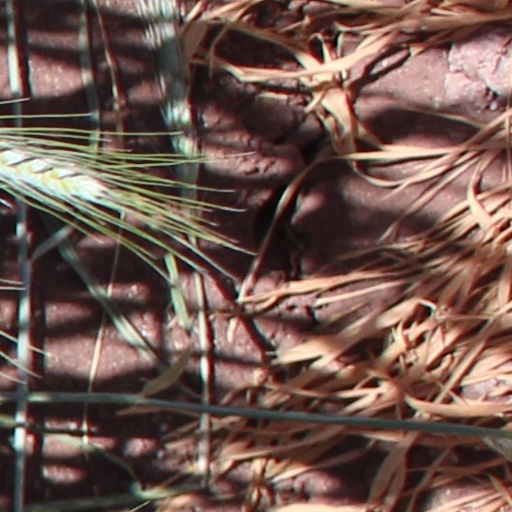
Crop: wheat